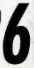
Number: 6